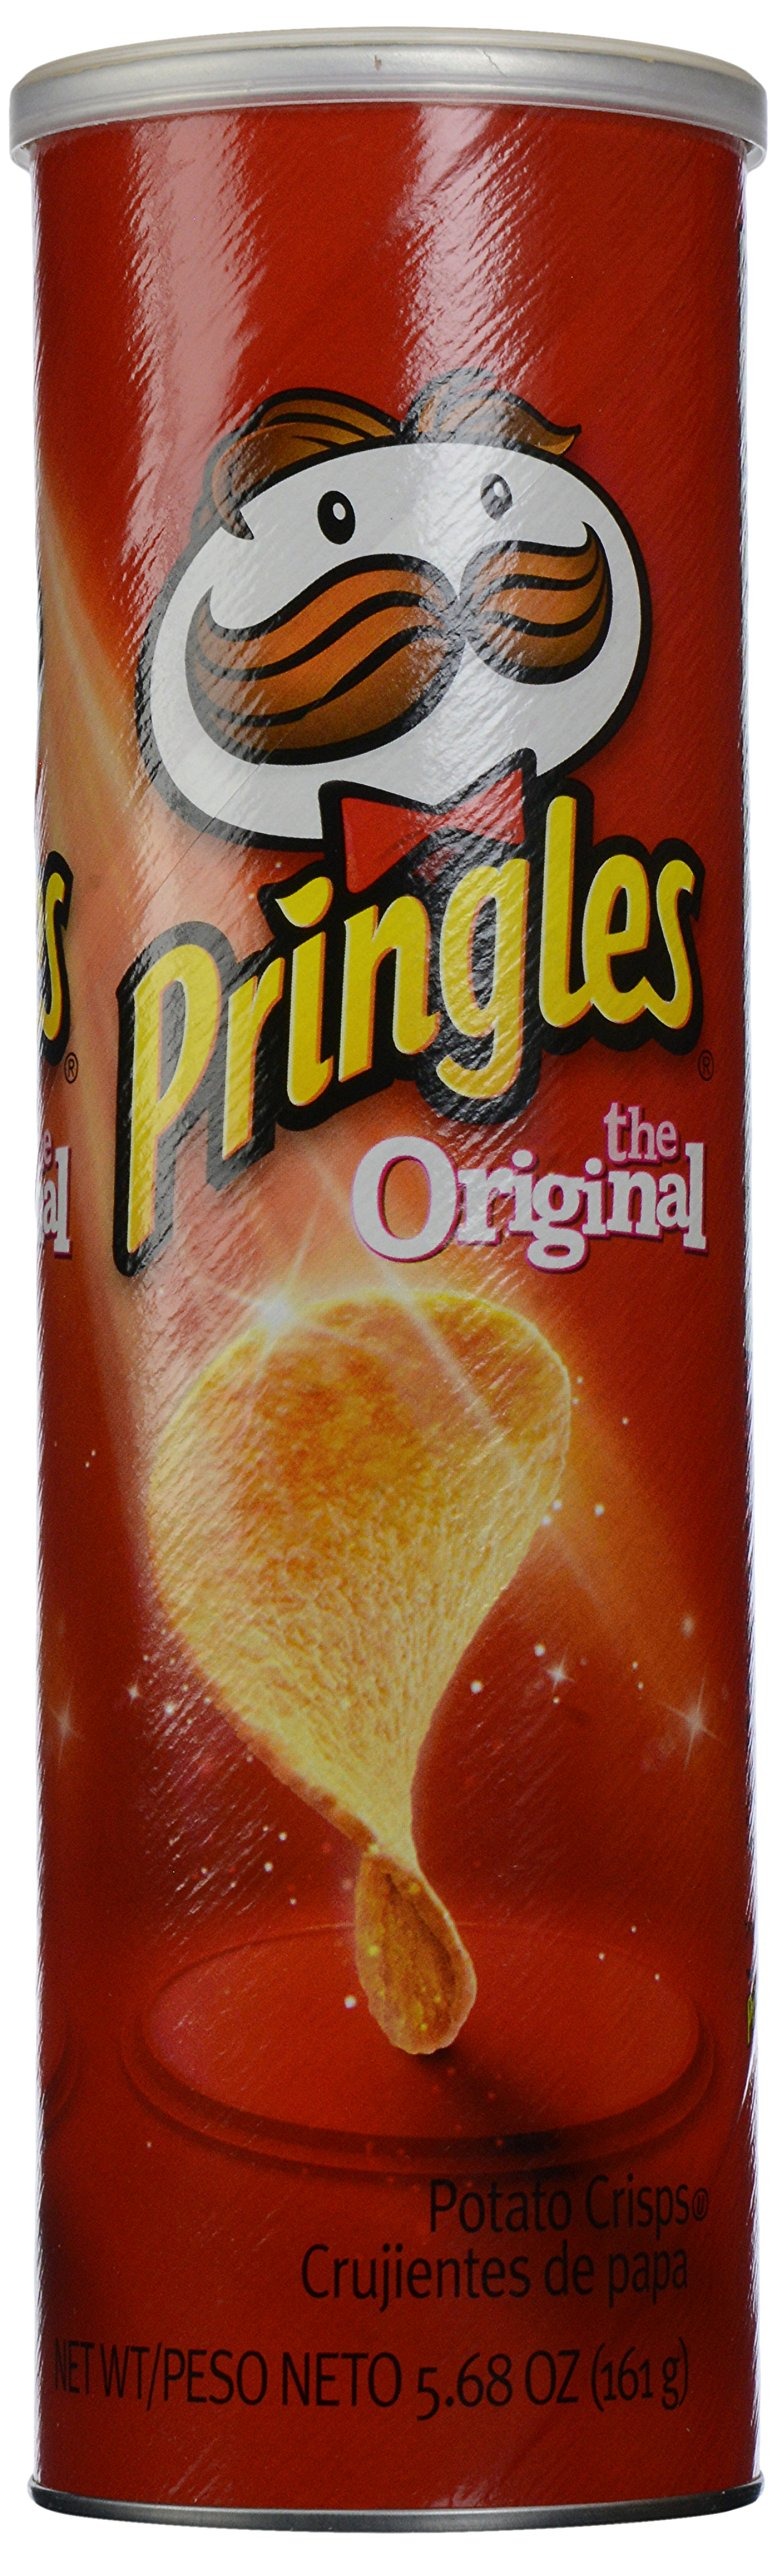
Item Name: Pringles Potato Crisps, Original, 5.6 oz
Value: 5.6
Unit: oz

Price: 2.29